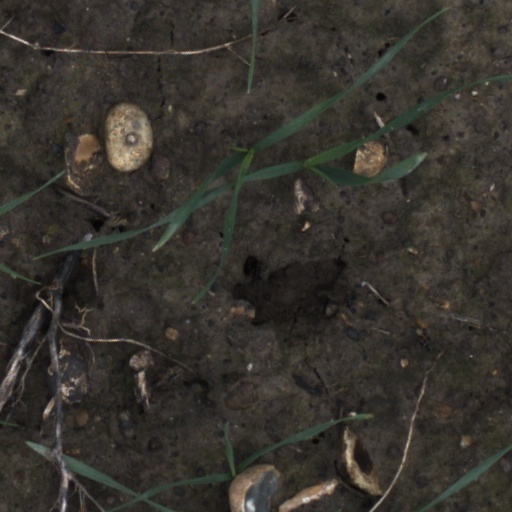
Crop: wheat